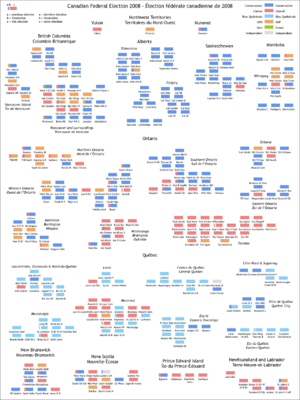
Les élections fédérales canadiennes de 2008 ont lieu le 14 octobre 2008 afin d'élire la 40ᵉ législature du Canada.